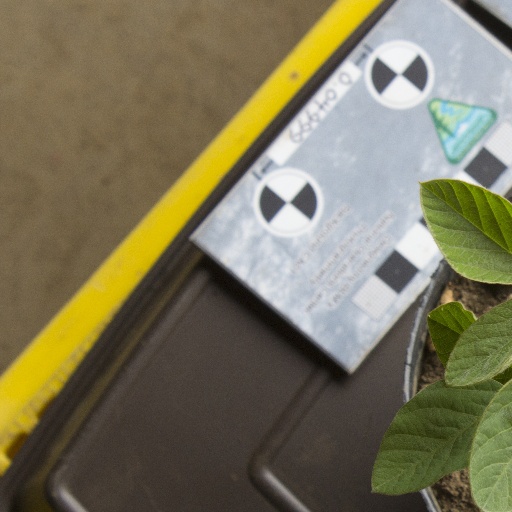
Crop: soybean